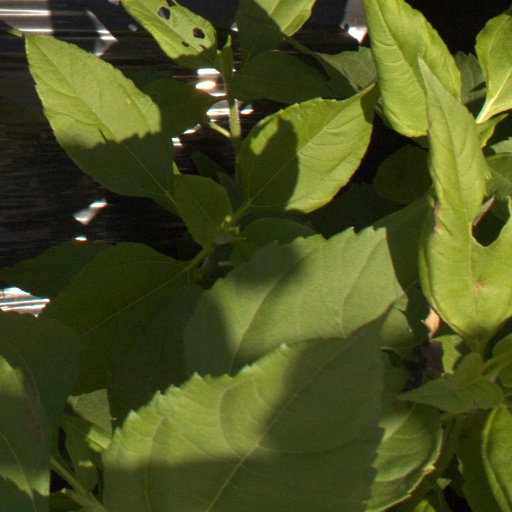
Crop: Jerusalem artichoke